History of Gothenburg

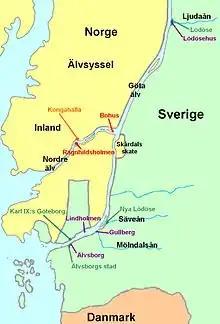
Map showing the various predecessors of Gothenburg (towns in green, fortresses in purple). The modern city of Gothenburg was founded in 1621 on the south bank of the Göta Älv, between Älvsborg and Gullberg.

The earliest predecessor of present-day Gothenburg was the town of Lödöse, located 40 kilometres upstream from the present city, on the east bank of the Göta Älv. The town first emerged in the late Viking Age and became a flourishing trade centre during the Middle Ages. One of the earliest attestations of the name Lödöse is from the 1260 will of a certain Margareta Persdotter, in which the town is referred to as 'claustro lydosiensi'.